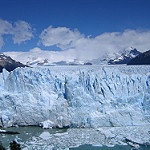
Label: glacier